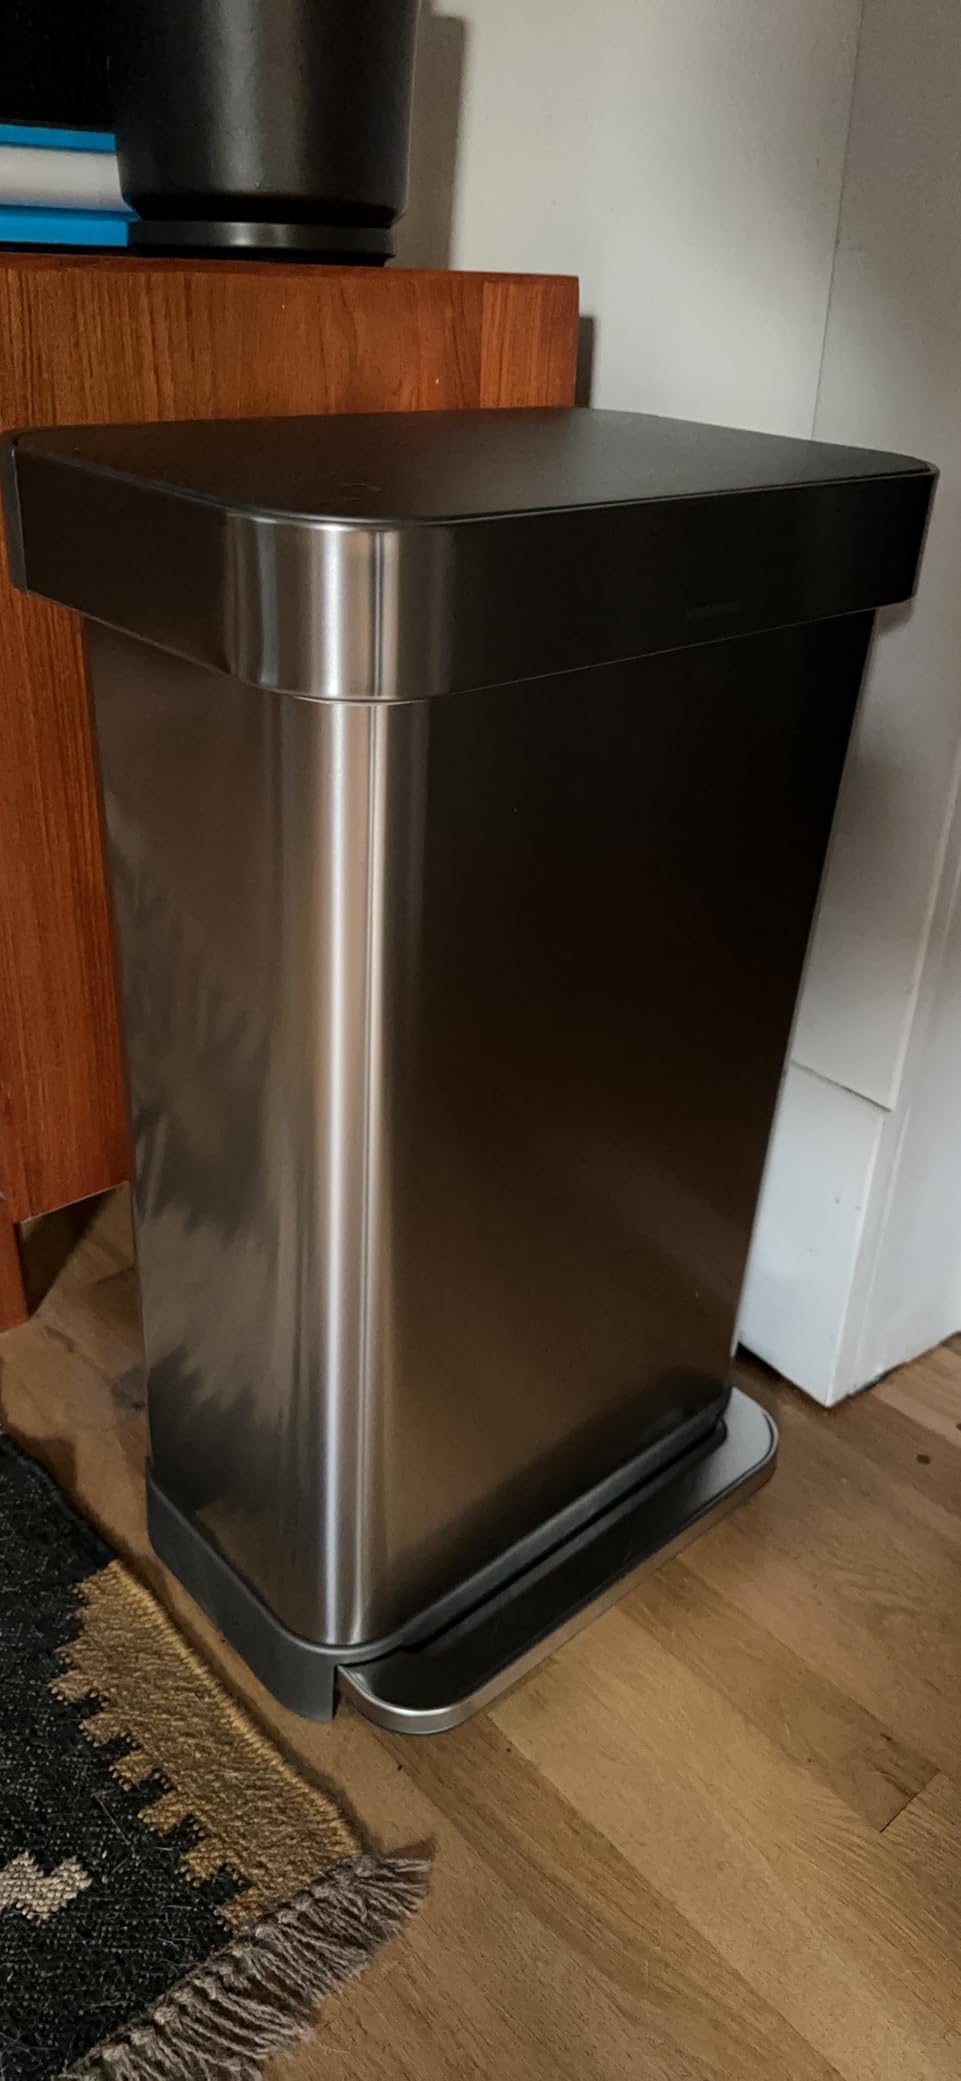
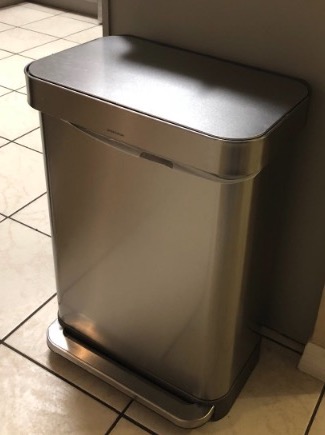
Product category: misc
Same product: yes